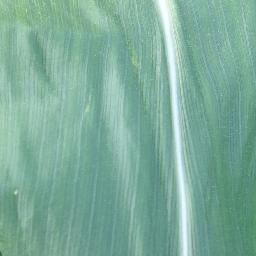
Label: Corn___healthy